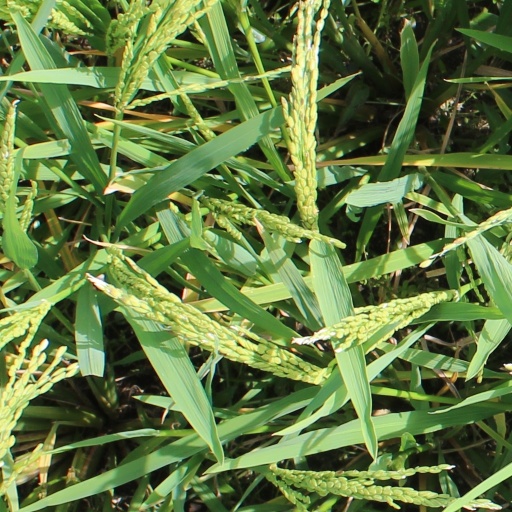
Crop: rice